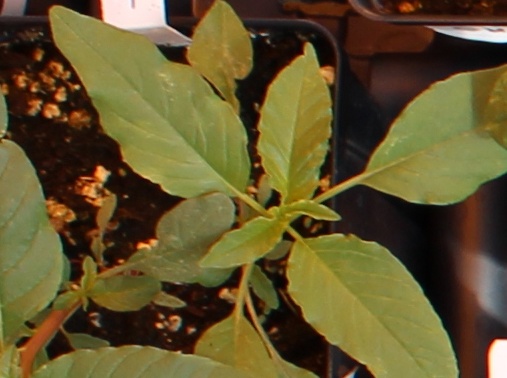
Label: Waterhemp